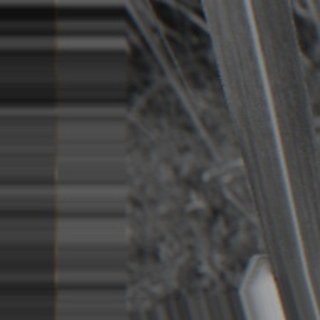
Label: sugarcane_bacterial_blight